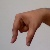
The image shows a hand gesture representing the letter 'Q' in Indian Sign Language.